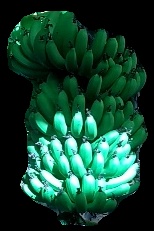
Variety: pachbale
Grade: grade1